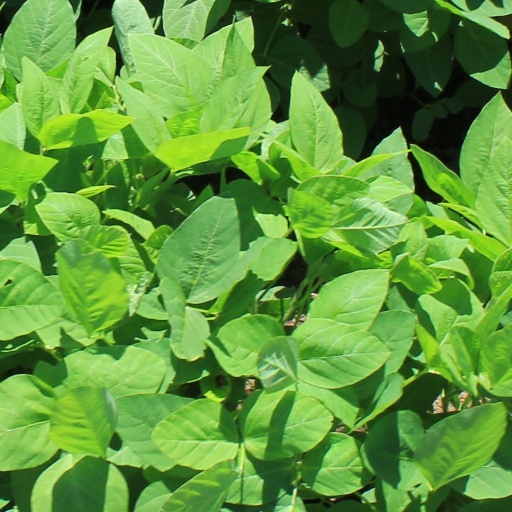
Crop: soybean